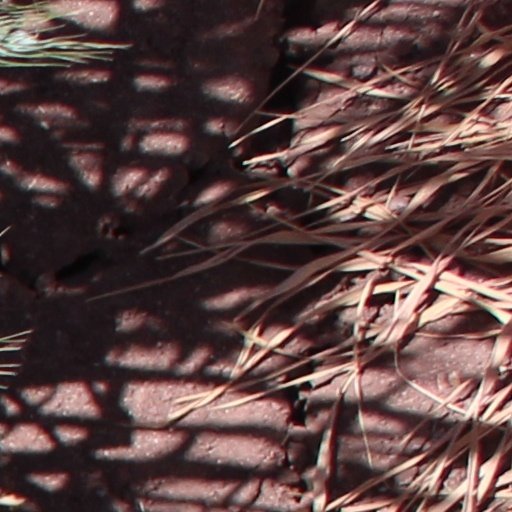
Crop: wheat